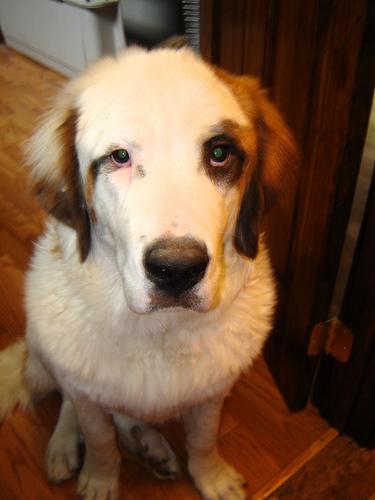
Breed: saint bernard